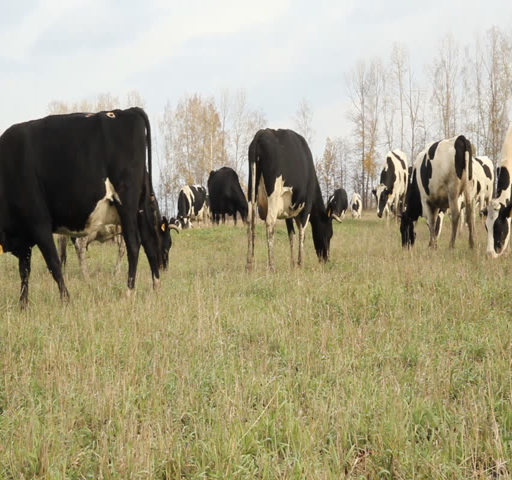
cows on a summer pasture .